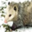
Label: possum